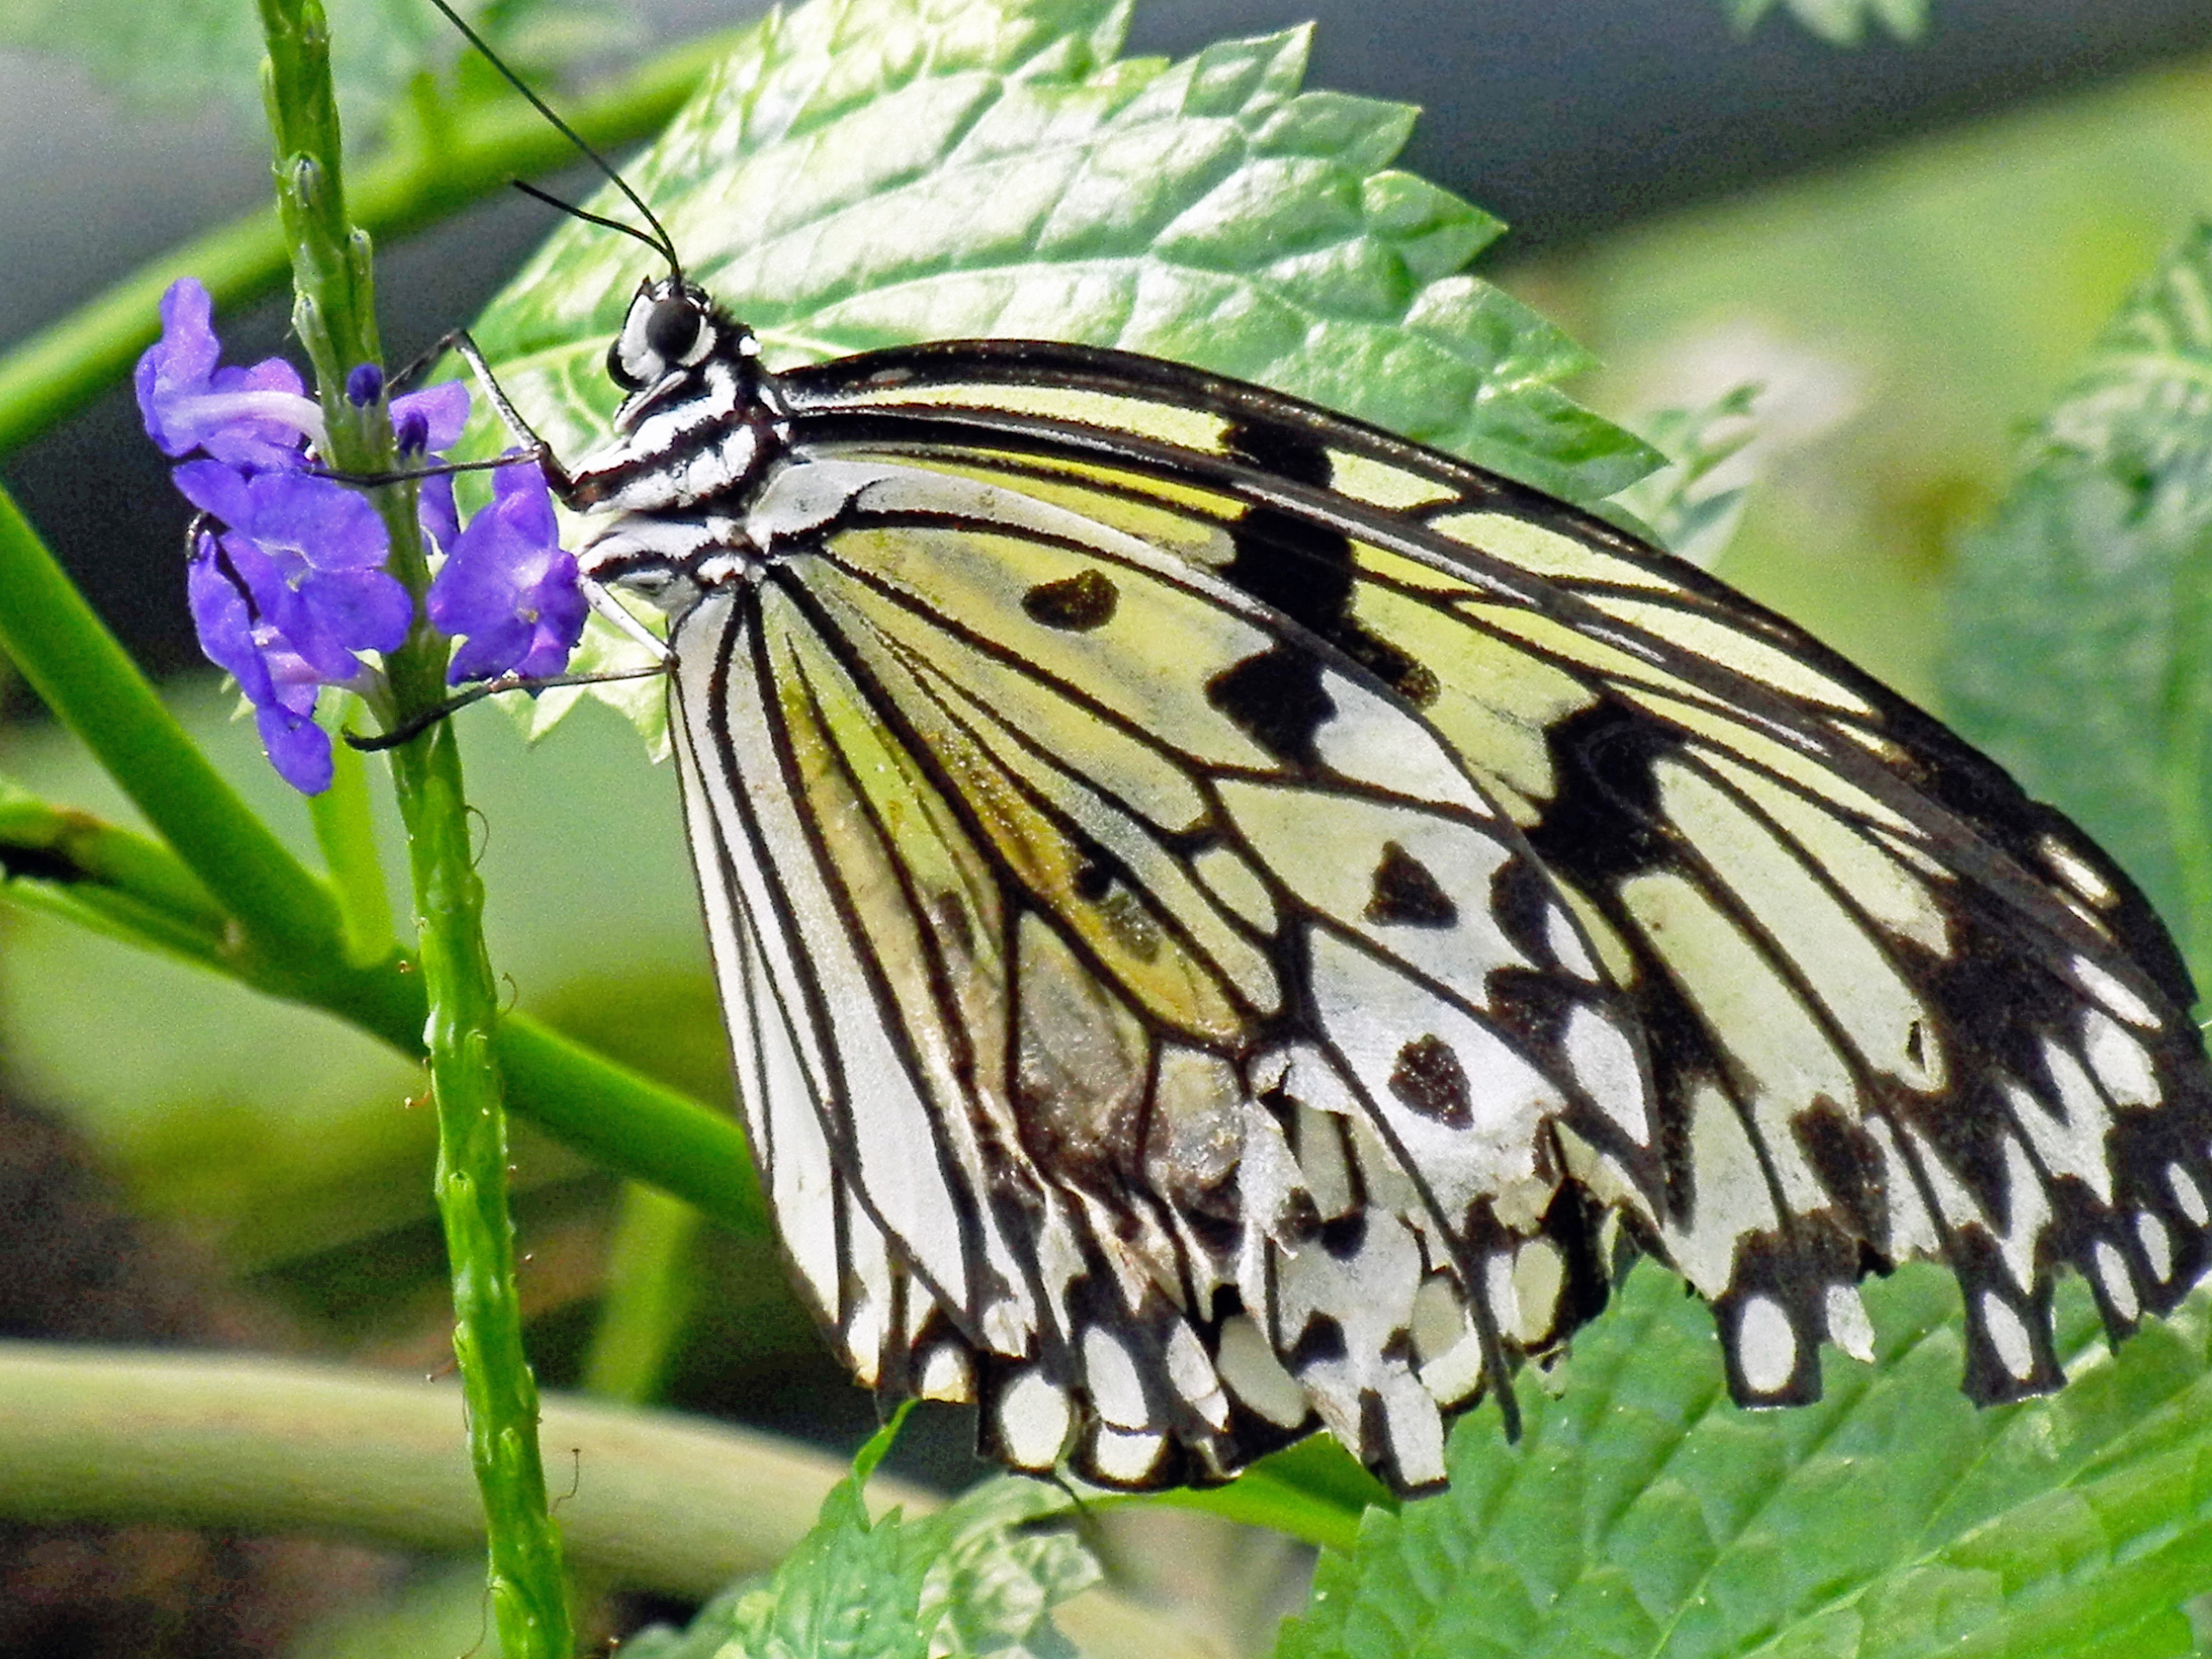
blossom, wing, black and white, flower, purple, bloom, spring, insect, butterfly, fauna, invertebrate, monarch butterfly, pieridae, arthropod, pollinator, moths and butterflies, lycaenid, brush footed butterfly, colias